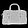
Label: Bag